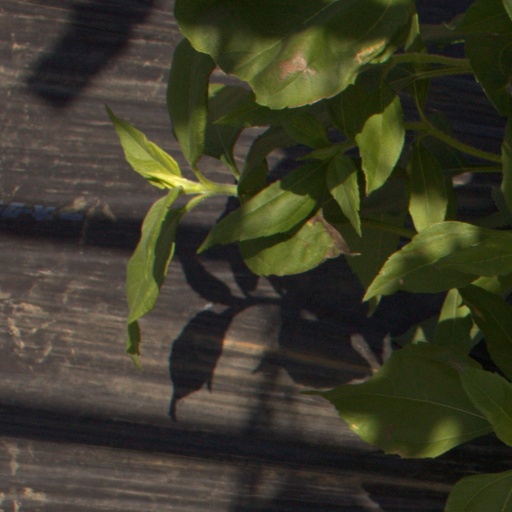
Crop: Jerusalem artichoke